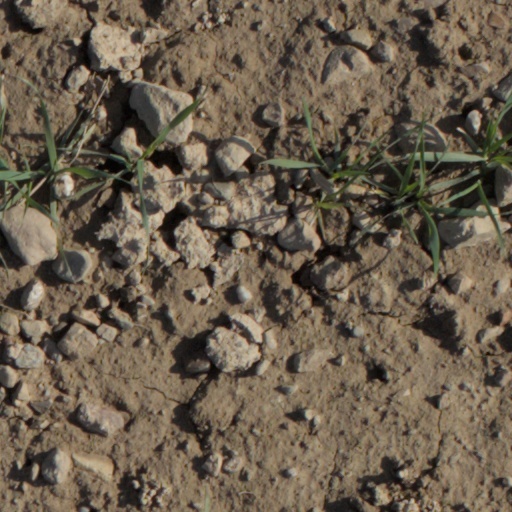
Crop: wheat